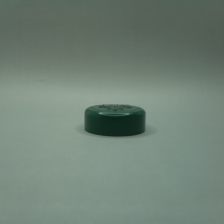
Color: green
Cap type: flip-top cap